Leif Tronstad

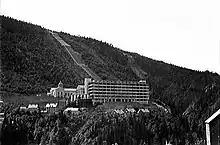
Vemork in 1935.

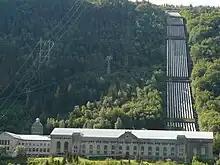
Vemork power station in 2008. The electrolyzing plant no longer exists.

The properties of heavy water had been discovered in 1932 by Harold Urey. In 1933, Leif Tronstad and Jomar Brun, the head of Norsk Hydro Rjukan, created a plan for industrial production of heavy water in Norway. As Norsk Hydro were already producing ammonia for nitrogen fertilizer, Tronstad and Brun had realized that large amounts of electrolyzed water were available. Tronstad was paid by Norsk Hydro as a consultant. Already in 1934, Norsk Hydro had opened a plant near the power station at Vemork. This was the world's first plant for industrial mass production of heavy water. Both French and German scientists expressed interest in the project.